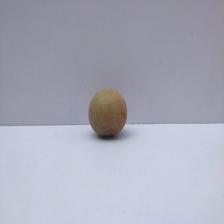
Size: Small